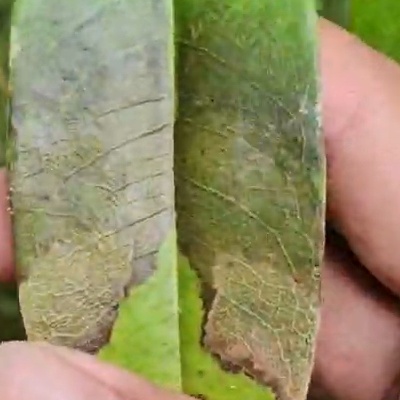
Label: Leaf_Rhizoctonia